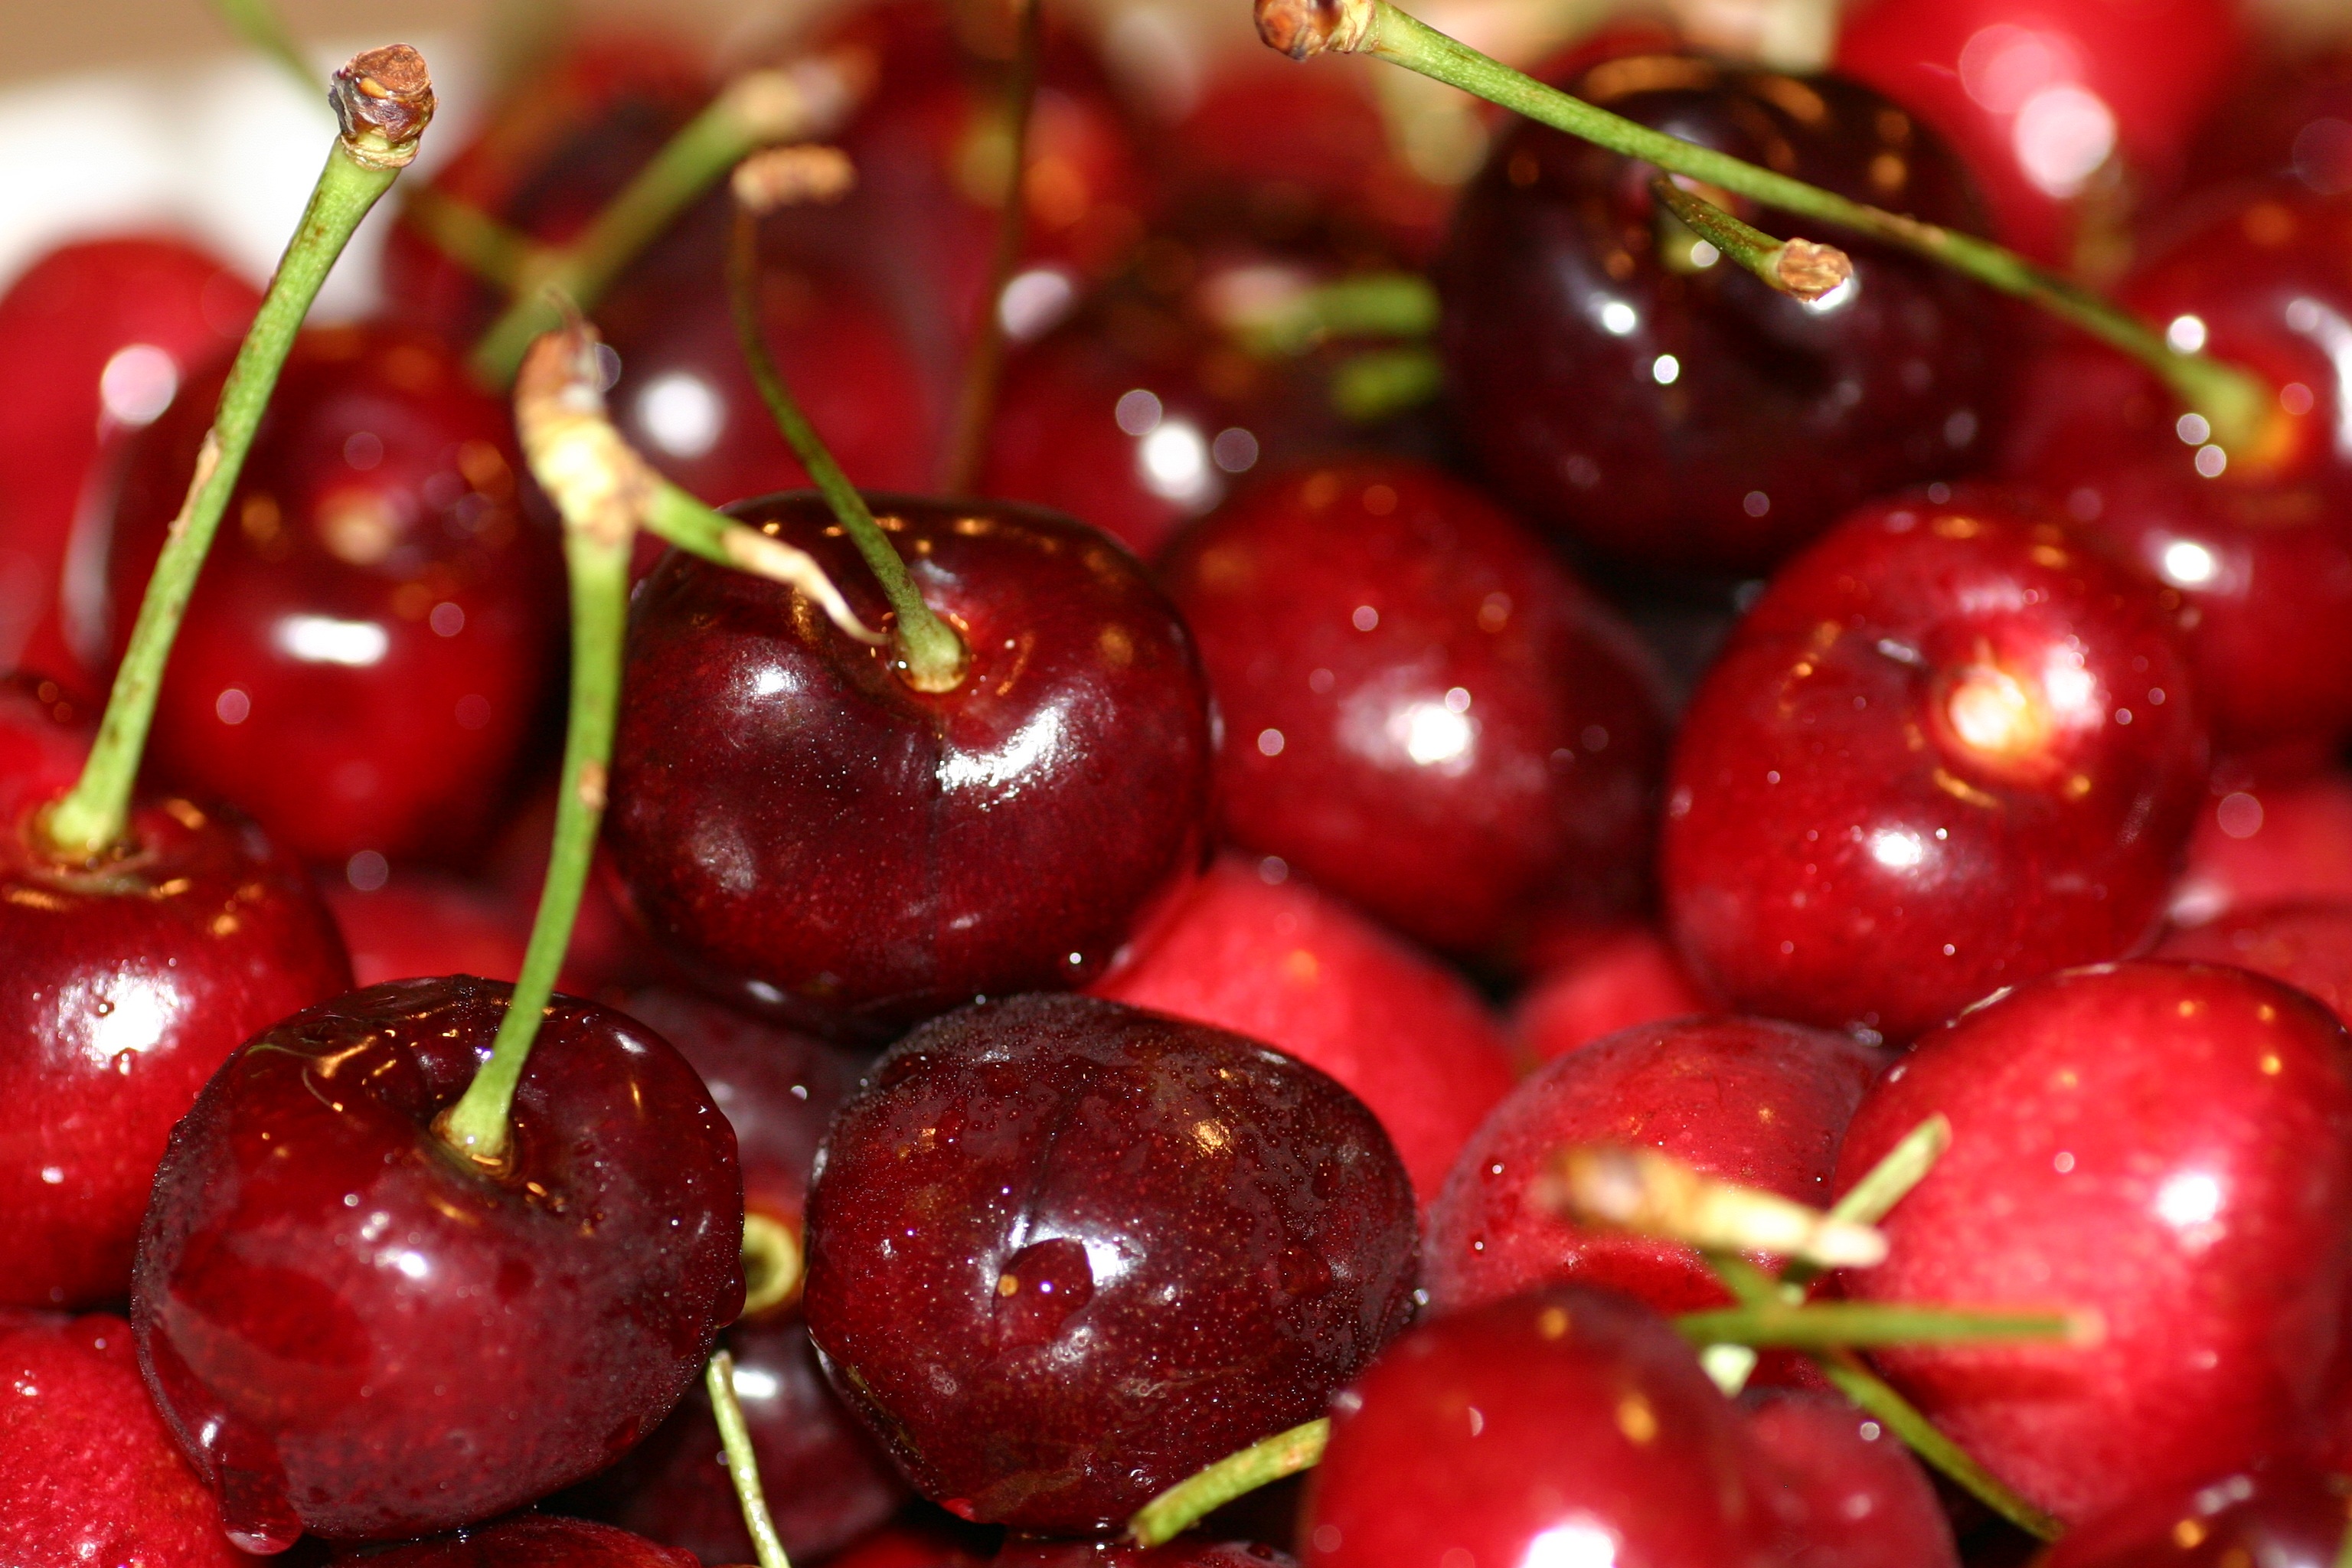
plant, fruit, berry, sweet, ripe, food, spring, produce, fresh, juicy, healthy, delicious, cranberry, berries, raw, diet, cherry, organic, flowering plant, rose family, acerola, malpighia, nutrient, land plant, rose order, frutti di bosco, zante currant